Satan Junior

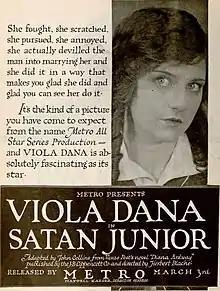

Satan Junior is a 1919 American silent comedy film, directed by Herbert Blaché and John H. Collins. It was Collins' final involvement in film. Collins began directing the film, production of which had to be suspended due to the flu epidemic of 1918. Collins contracted the flu and died in 1918. When production resumed, Blaché took over directing duties. It stars Viola Dana (Collins' wife), Milton Sills, and Lila Leslie, and was released on March 3, 1919.